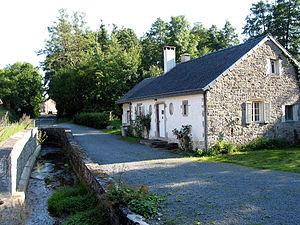
Forrières (Belgique), rue de Jemelle - l'ancien moulin (XIXe siècle).
Forrières est une section de la commune belge de Nassogne située en Région wallonne dans la province de Luxembourg.